Belvidere South State Street Historic District

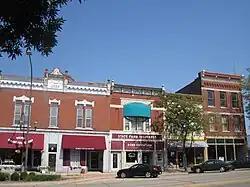

The Belvidere South State Street Historic District is a historic district on the north side of the Kishwaukee River in Belvidere, Illinois. It is primarily composed of commercial building representative of architectural trends from 1852 to 1962, the period following the connection of the city to the Galena and Chicago Union Railroad.